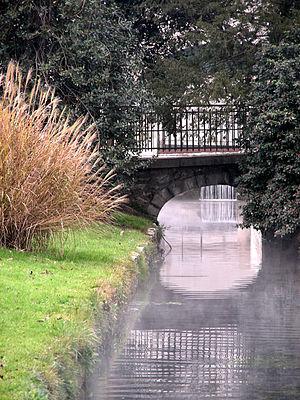
L'Épervière est une rivière située à Valence, dans le département de la Drôme, en région Auvergne-Rhône-Alpes, et affluent gauche du Rhône.
Le parc Jouvet est un jardin botanique public de 7 hectares situé sur la commune de Valence, aux abords du Rhône, sous l'esplanade du Champ de Mars, à l'aplomb du château de Crussol et des monts du Vivarais. Véritable poumon vert du centre-ville, le parc porte le nom de Théodore Jouvet, le généreux donateur qui a offert à la ville de Valence la somme nécessaire à l'achat du terrain.